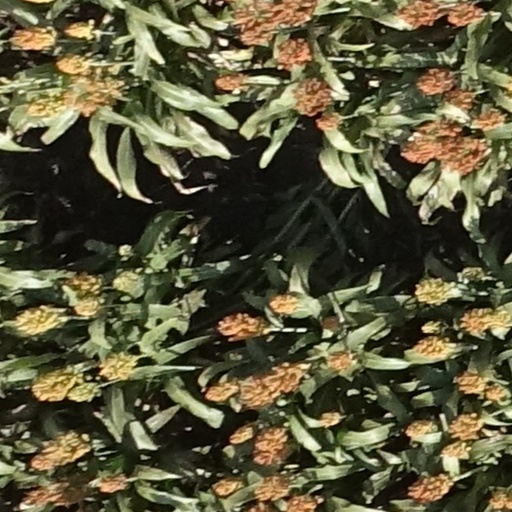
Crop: sorghum